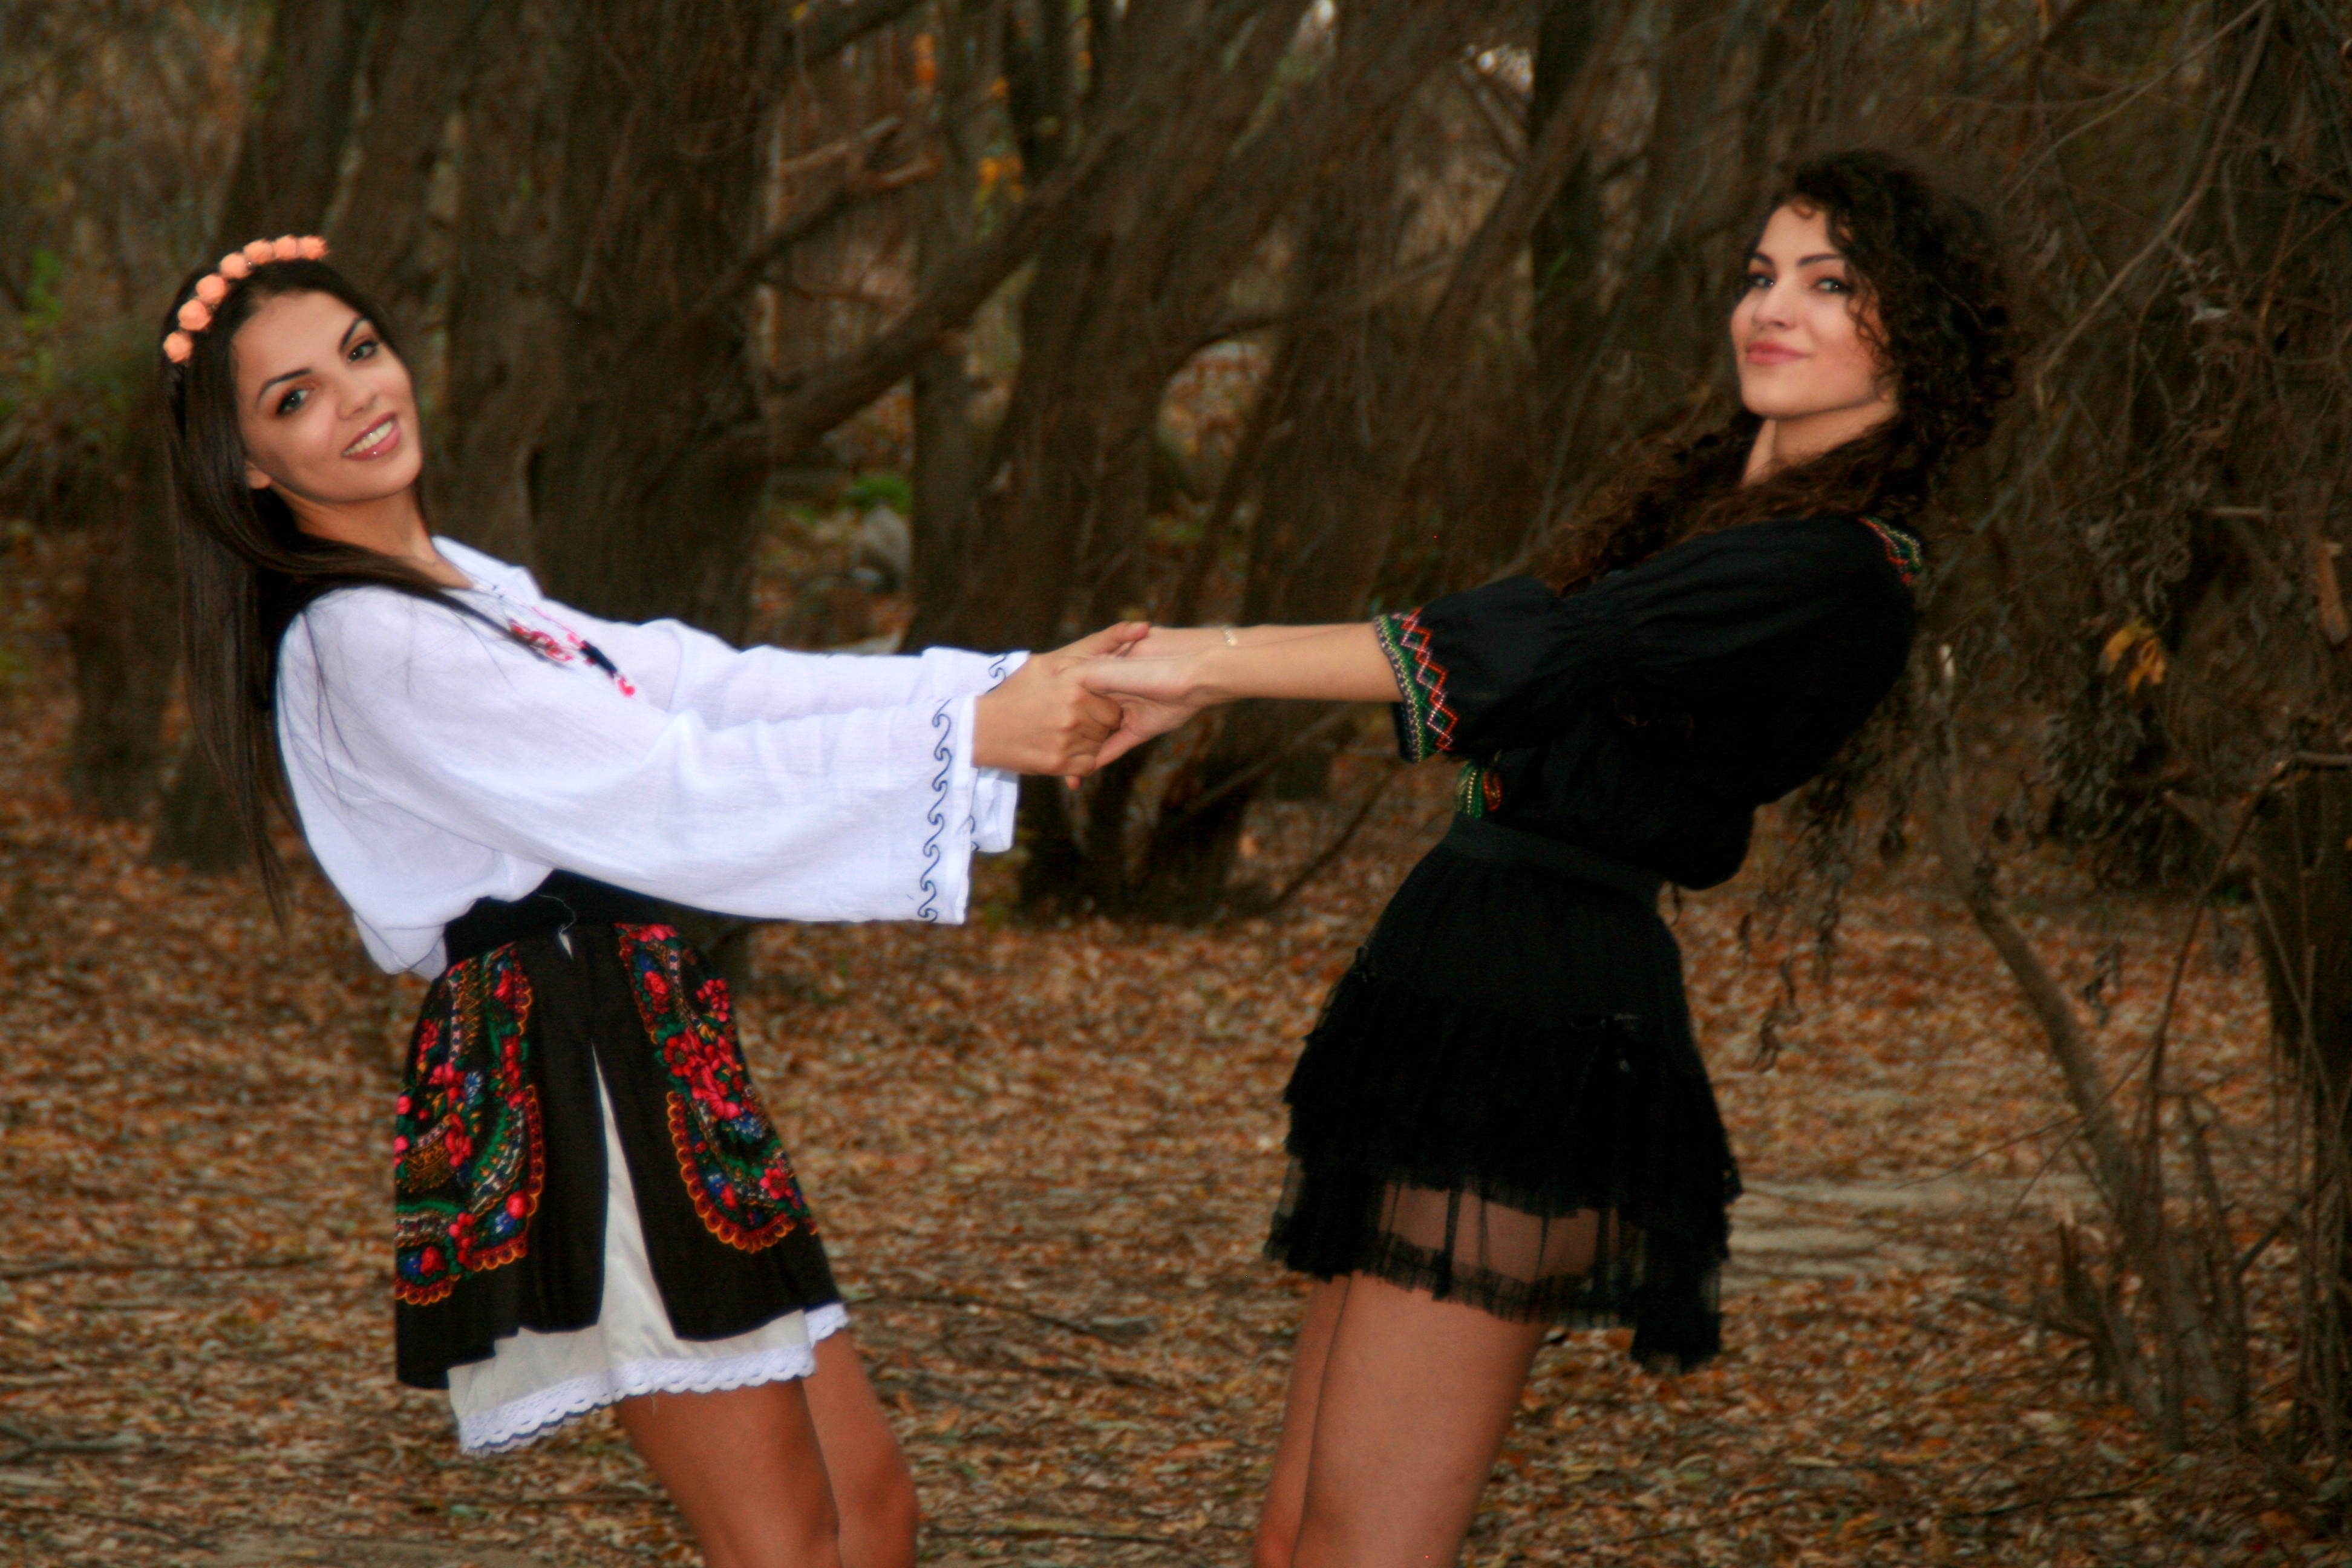
forest, girl, woman, play, model, autumn, clothing, friendship, lady, dress, beauty, costume, photo shoot, traditional costume